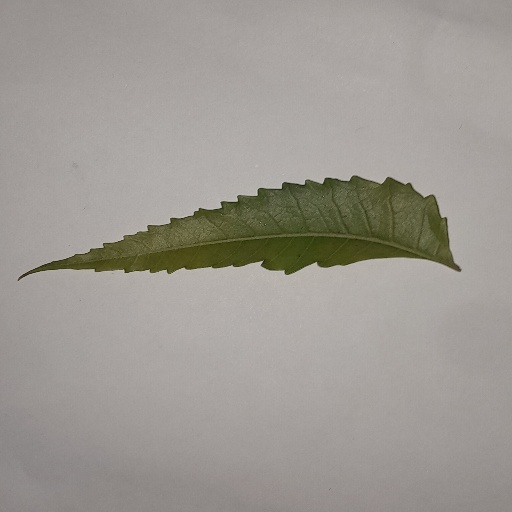
Species: Neem
Leaf condition: Yellow Leaf